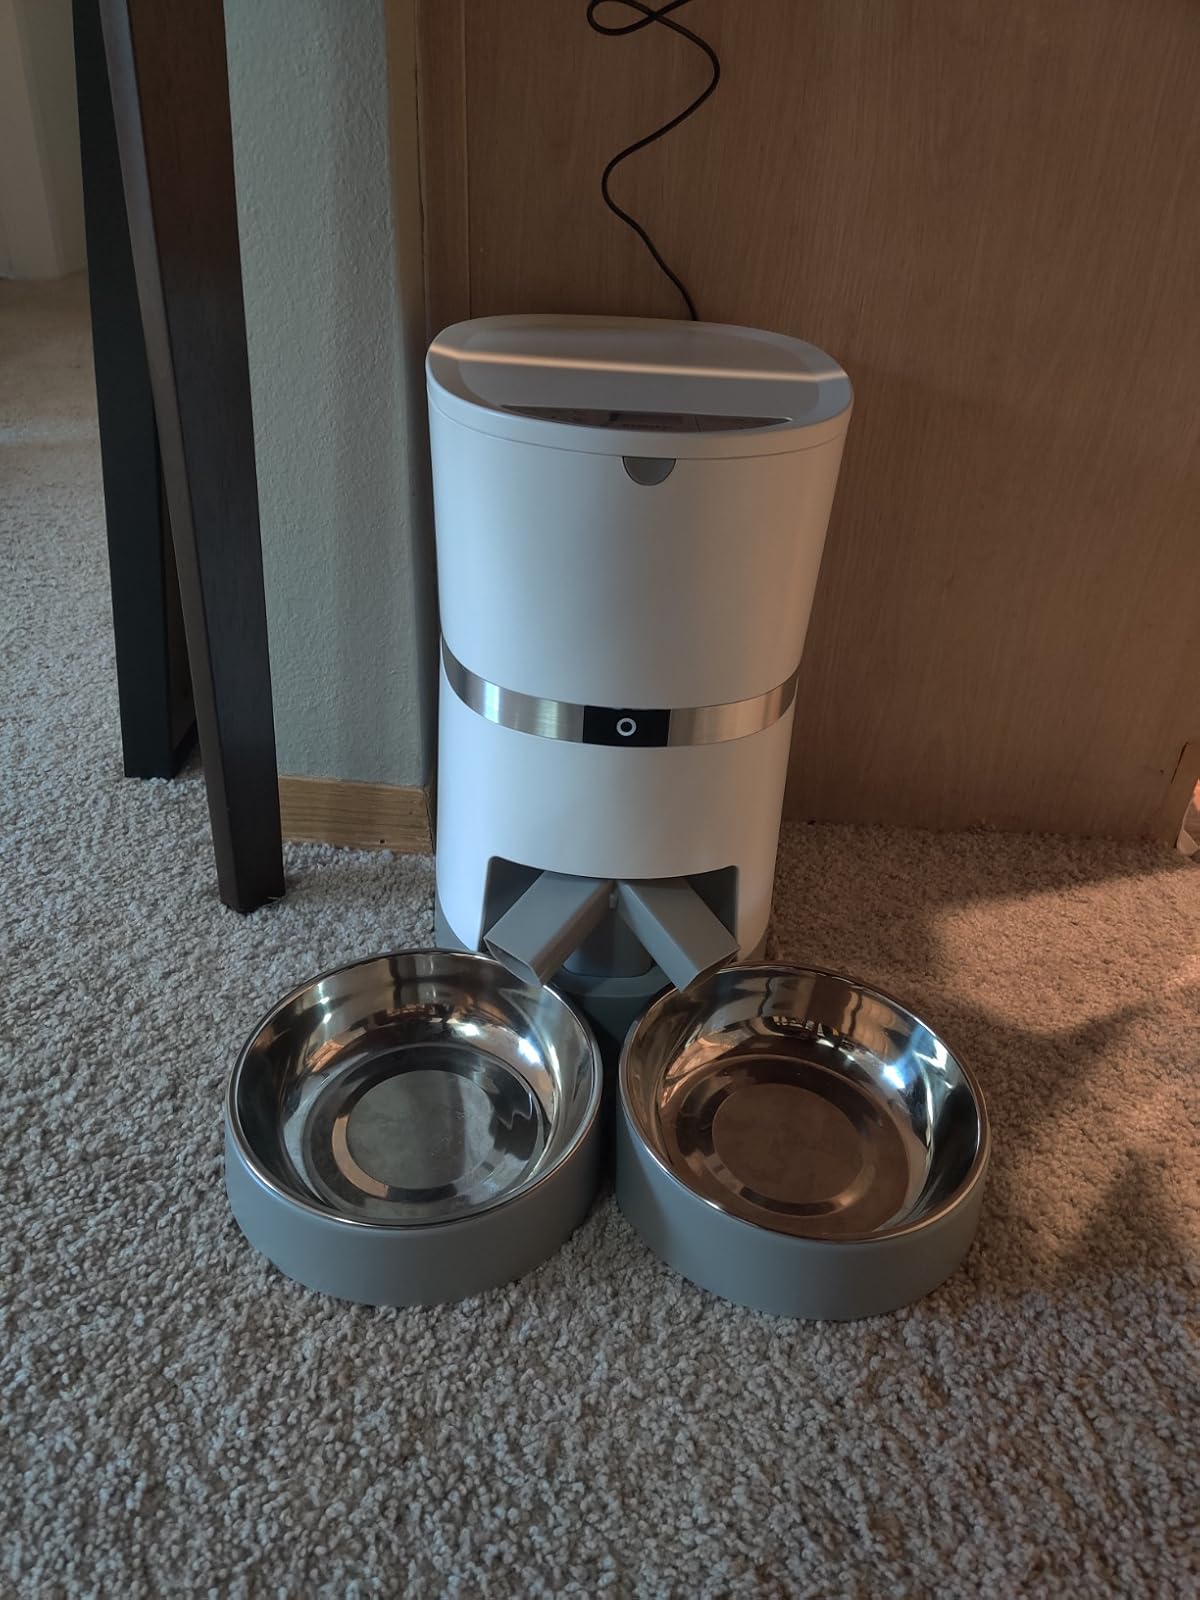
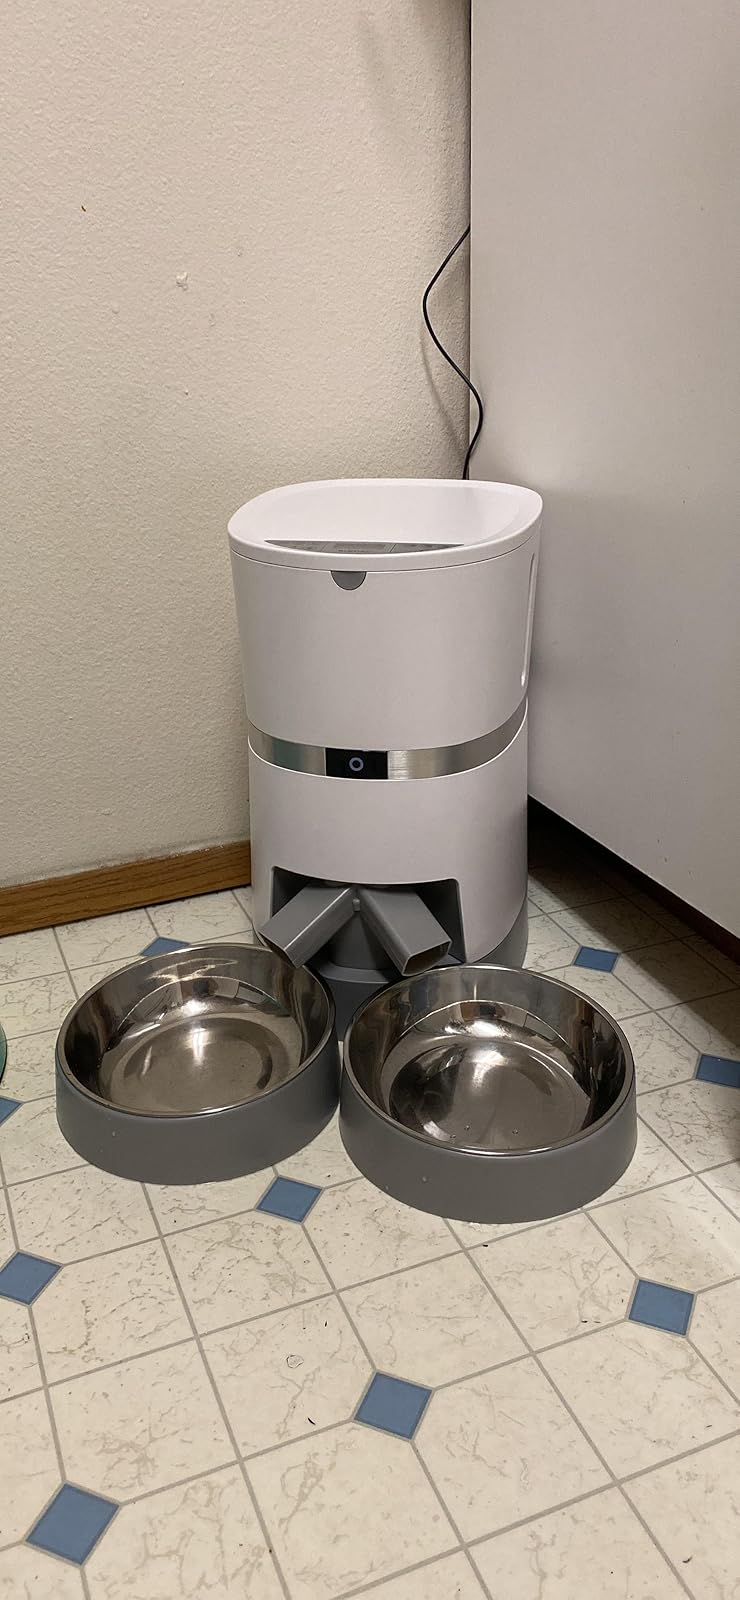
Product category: items_feeder
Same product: yes